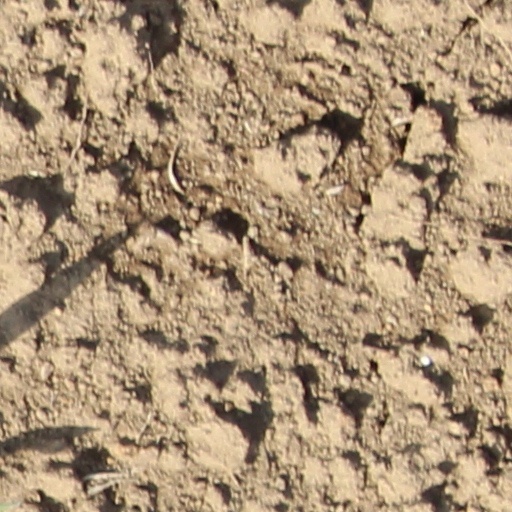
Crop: wheat